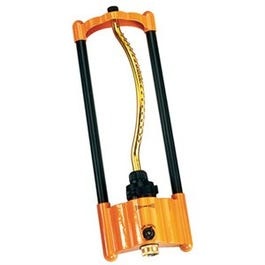
Oscillating Sprinkler, Metal, Assorted Colors
Metal oscillating sprinkler, covers up to 46' x 66', 3036 sqft, includes 1 each of the following colors: red, orange, yellow, green, blue & berry.
Brand: Various
Category: Home & Garden > Lawn & Garden > Watering & Irrigation > Sprinklers & Sprinkler Heads